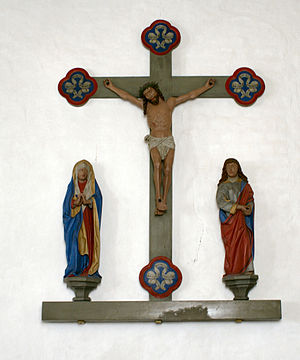
Hald Kirke / Kirkens inventar
Hald Kirke, krucifiks
Hald Kirke ligger højt på sin bakke og består af en romansk kerne med sengotiske tilbygninger